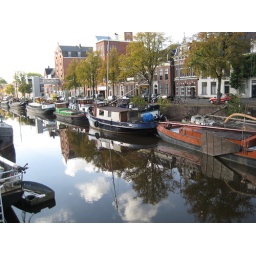
After days of rain, the sun came out again. The canals look lovely with blue sky reflected in them.